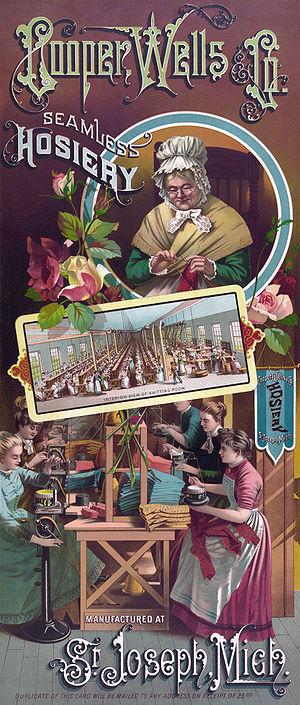
«